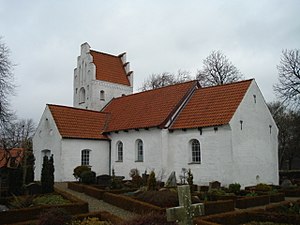
Blegind Sogn
Blegind kirke
Blegind Sogn er et sogn i Skanderborg Provsti. Sognet ligger i Skanderborg Kommune; indtil Kommunalreformen i 1970 lå det i Hjelmslev Herred. I Blegind Sogn ligger Blegind Kirke.